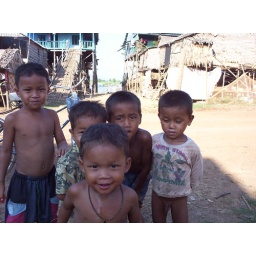
I showed them my array of magic tricks culminating in my ultimate trick-I disappeared down the road on my bike